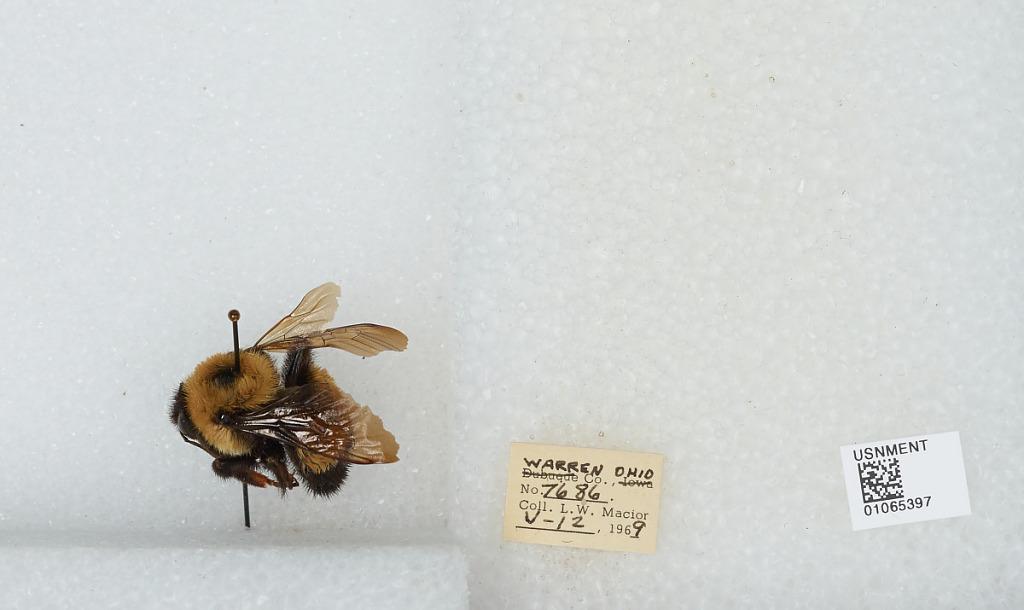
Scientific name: Bombus (Bombus) affinis Cresson
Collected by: L. Macior
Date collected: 1969-5-12
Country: United States
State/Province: Ohio
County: Warren
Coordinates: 39.4242, -84.1856